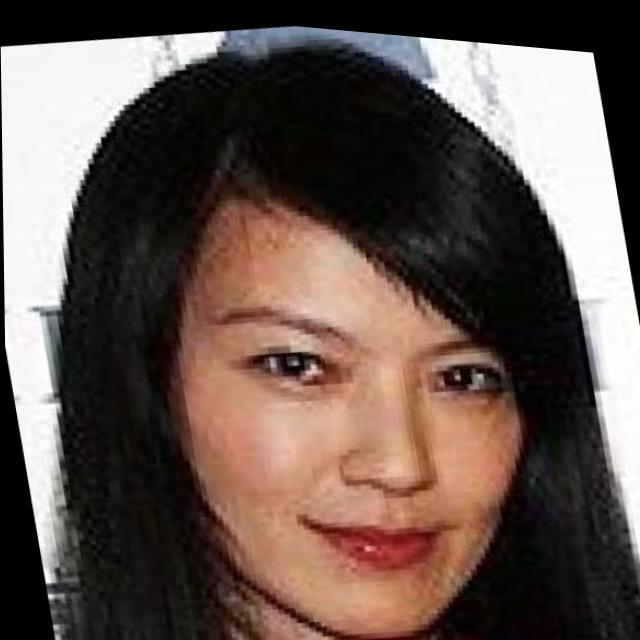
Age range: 21-44